Laird LC-B

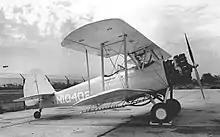
Laird LC-1B300 after conversion to a sprayer in 1952. Extensive modifications were made to the rudder, fin, and cockpits, and a Lycoming R-680 had been installed in place of the Wright.

Many Laird aircraft were designated as LC (Laird Commercial). This was followed by an airframe code, B in this case, and an engine code. In the case of the LC-B the latter was the engine power; later types had a single letter code such as W for Wasp.